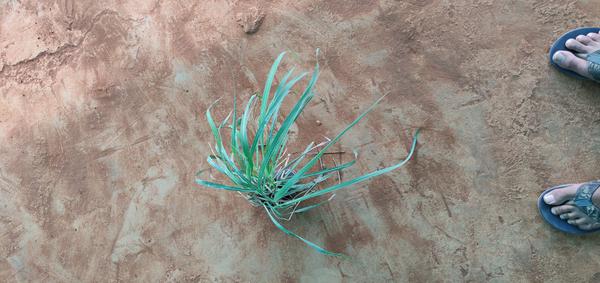
Plant: Lemon_grass